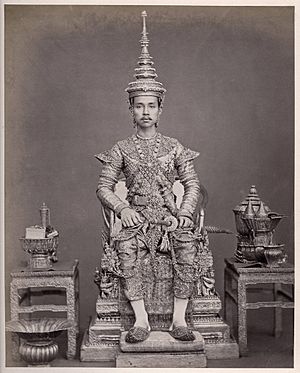
Vajiralongkorn / Kroningsceremoni / Kroningen
Rama Vs 2. kroning i 1873.
Kong Vajiralongkorn, Rama X af Thailand, regenttitel Phra Wachira Klao Chao Yu Hua, søn af afdøde kong Bhumibol Adulyadej, er Thailands officielle konge fra 1. december 2016.